Andorra National Library

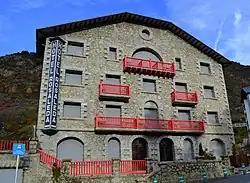
Andorra National Library in the former Hotel Roselada in Encamp

The Andorra National Library was founded in 1930, then re-opened in 1974. Since 2020, it is housed in the former Hotel Rosaleda in Encamp.